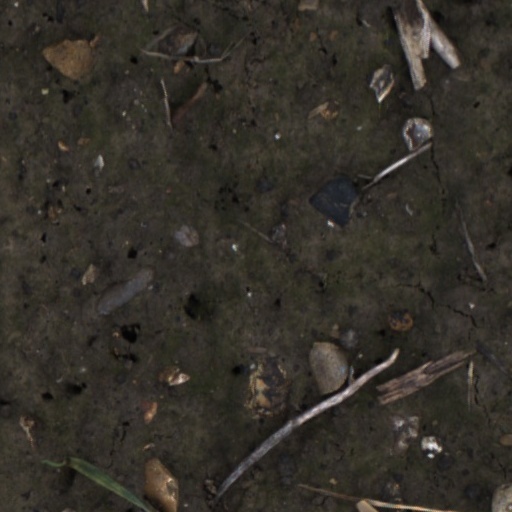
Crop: wheat